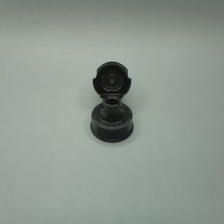
Color: black
Cap type: flip-top cap